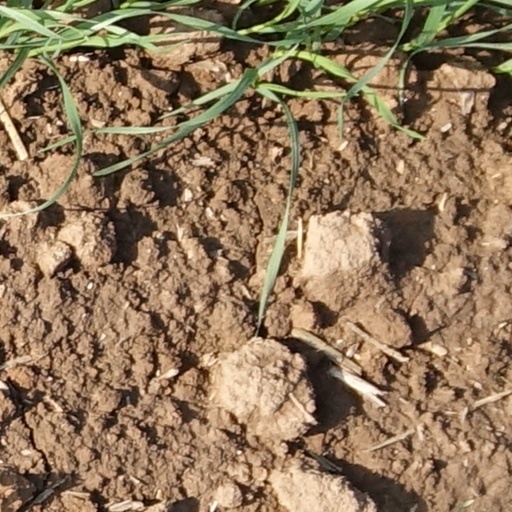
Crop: wheat